Amajur al-Turki

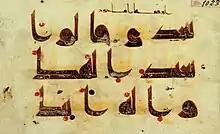
Page from the Qur'an manuscript endowed by Amajur to mosque in Tyre in 876. Turkish and Islamic Arts Museum

Little is known about Amajur outside of his governorship of Damascus; it is possible that he was related to the later Banu Amajur family of astronomers, but this is not known for certain. He received his appointment around the time of al-Mu'tamid's accession and was dispatched to Syria with a contingent of several hundred Turkish soldiers. He initially had difficulty establishing his authority within the province, due to the presence of the rebel 'Isa ibn al-Shaykh, and was forced to fight the latter in the vicinity of Damascus. Despite having a much smaller force, Amajur won the engagement, routing 'Isa's army and killing his son Mansur. Shortly after the battle, 'Isa abandoned Syria for Armenia, thereby securing Amajur's position as governor.